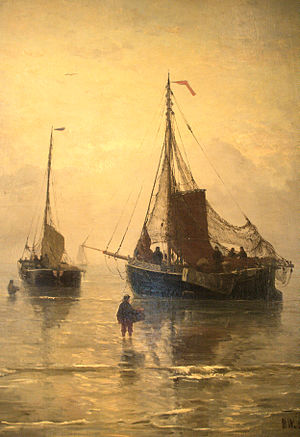
Hendrik Willem Mesdag / Liv og gerning
Hendrik Willem Mesdag var en hollandsk marinemaler.